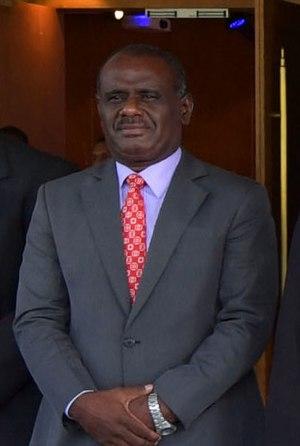
Jeremiah Manele, né en 1968, est un homme politique salomonais.